Sky position (RA, Dec in degrees): 133.523, 25.505
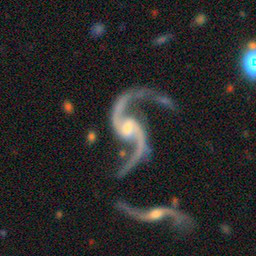
Galaxy morphology: Unbarred Loose Spiral Galaxies